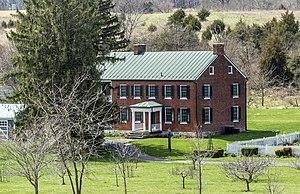
La ferme Hoffman près de Keedysville, Maryland, Etats-Unis This is an image of a place or building that is listed on the National Register of Historic Places in the United States of America. Its reference number is 97001183